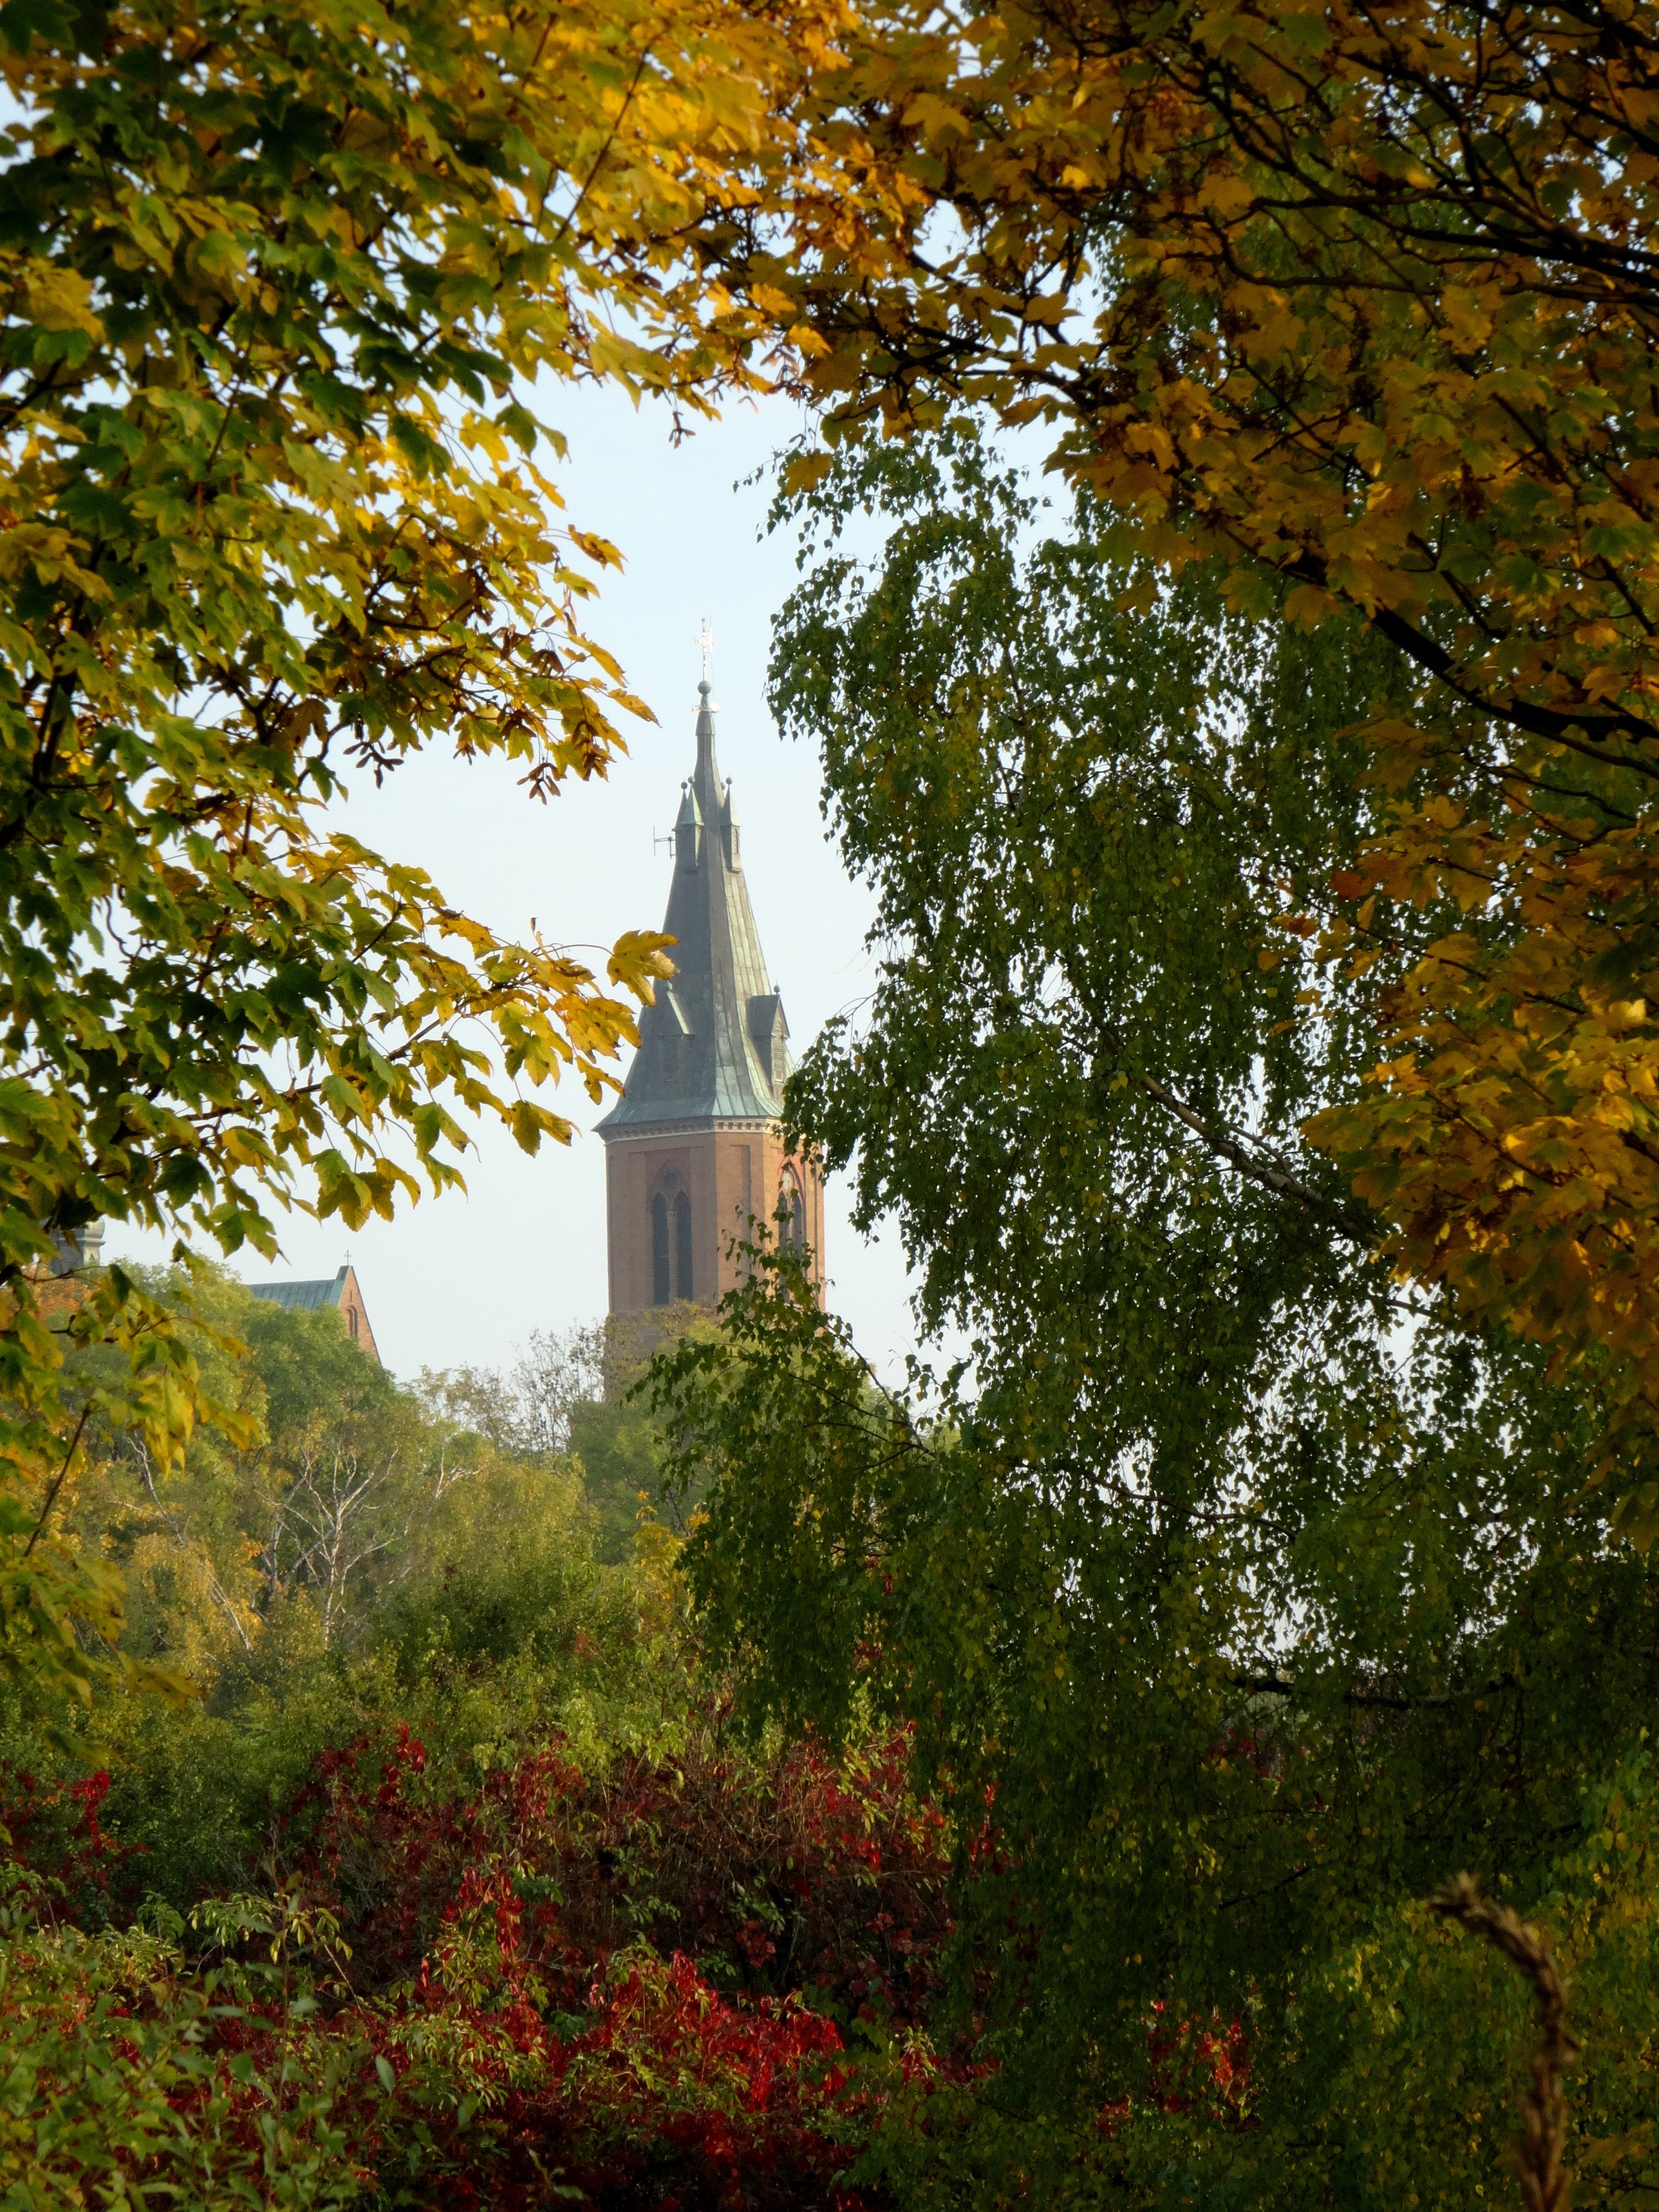
tree, nature, forest, plant, sunlight, leaf, flower, foliage, reflection, autumn, garden, season, poland, deciduous, woodland, olkusz, woody plant